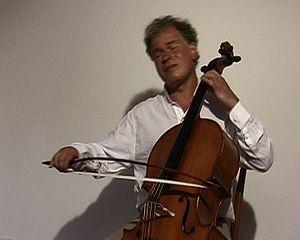
Violoncelle avec l'archet BACH
Michael Bach est un violoncelliste et compositeur allemand, né à Worms le 17 avril 1958. Il publie ses compositions, textes et œuvres visuelles sous le nom de Michael Bach Bachtischa.
15 janvier : Vanessa, opéra de Samuel Barber, créé au Metropolitan Opera de New York, dirigé par Dimitri Mitropoulos, avec des décors et des costumes de Cecil Beaton et une mise en scène de Gian-Carlo Menotti.